Richard N. Current

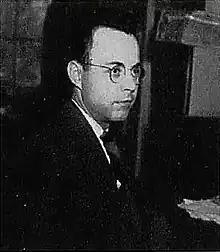
Teaching at Lawrence University in 1947

Richard Nelson Current (October 5, 1912 – October 26, 2012) was an American historian, called "the Dean of Lincoln Scholars", best known for "The Lincoln Nobody Knows" (1958), and "Lincoln and the First Shot" (1963).